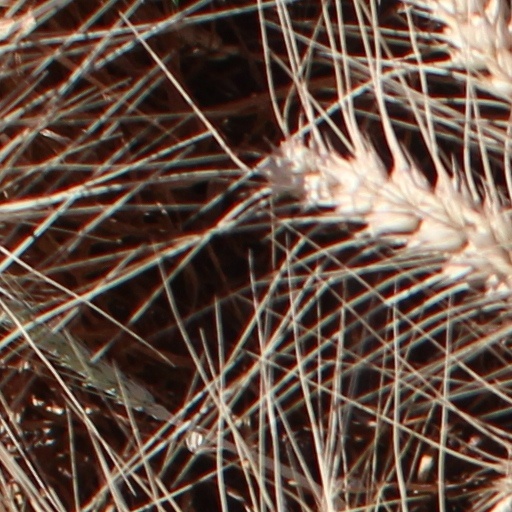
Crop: wheat